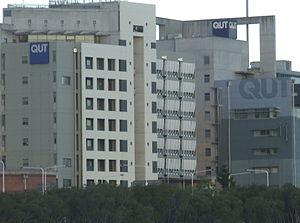
L’Université Technologique du Queensland est une université australienne, basée à Brisbane, au Queensland. L'université possède 47 229 étudiants, dont presque 7 982 sont étudiants internationaux. Presque 13 000 salariés y travaillent et son budget annuel dépasse AU$900 million.